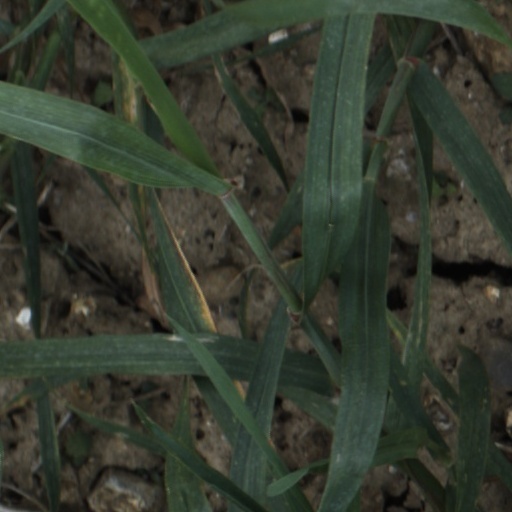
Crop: wheat